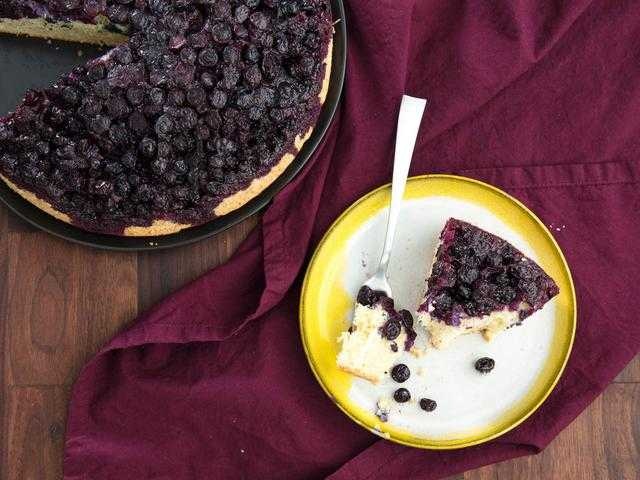
Label: Blueberry